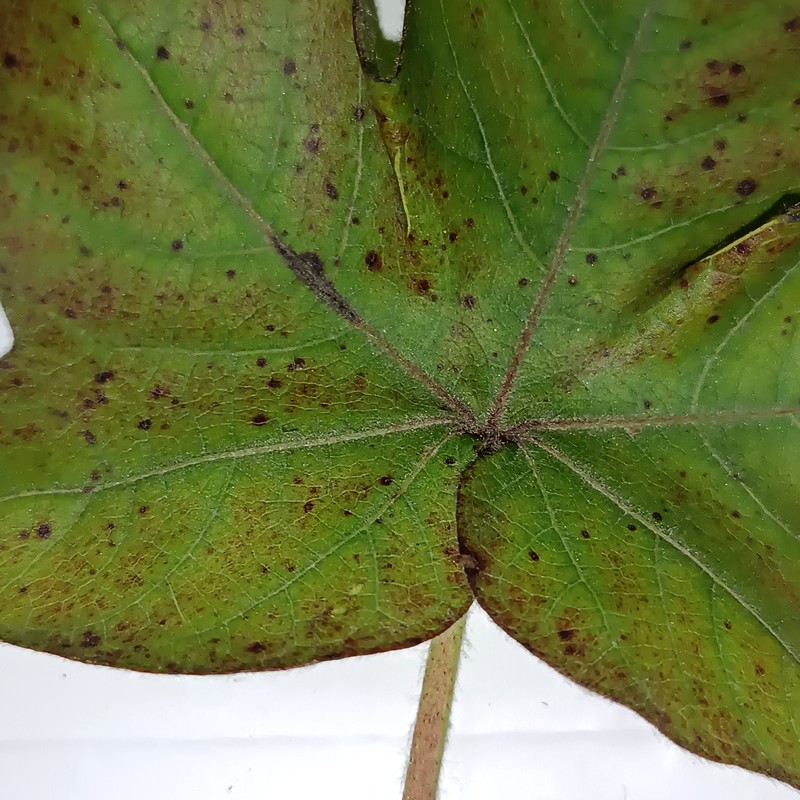
Label: Leaf Redding